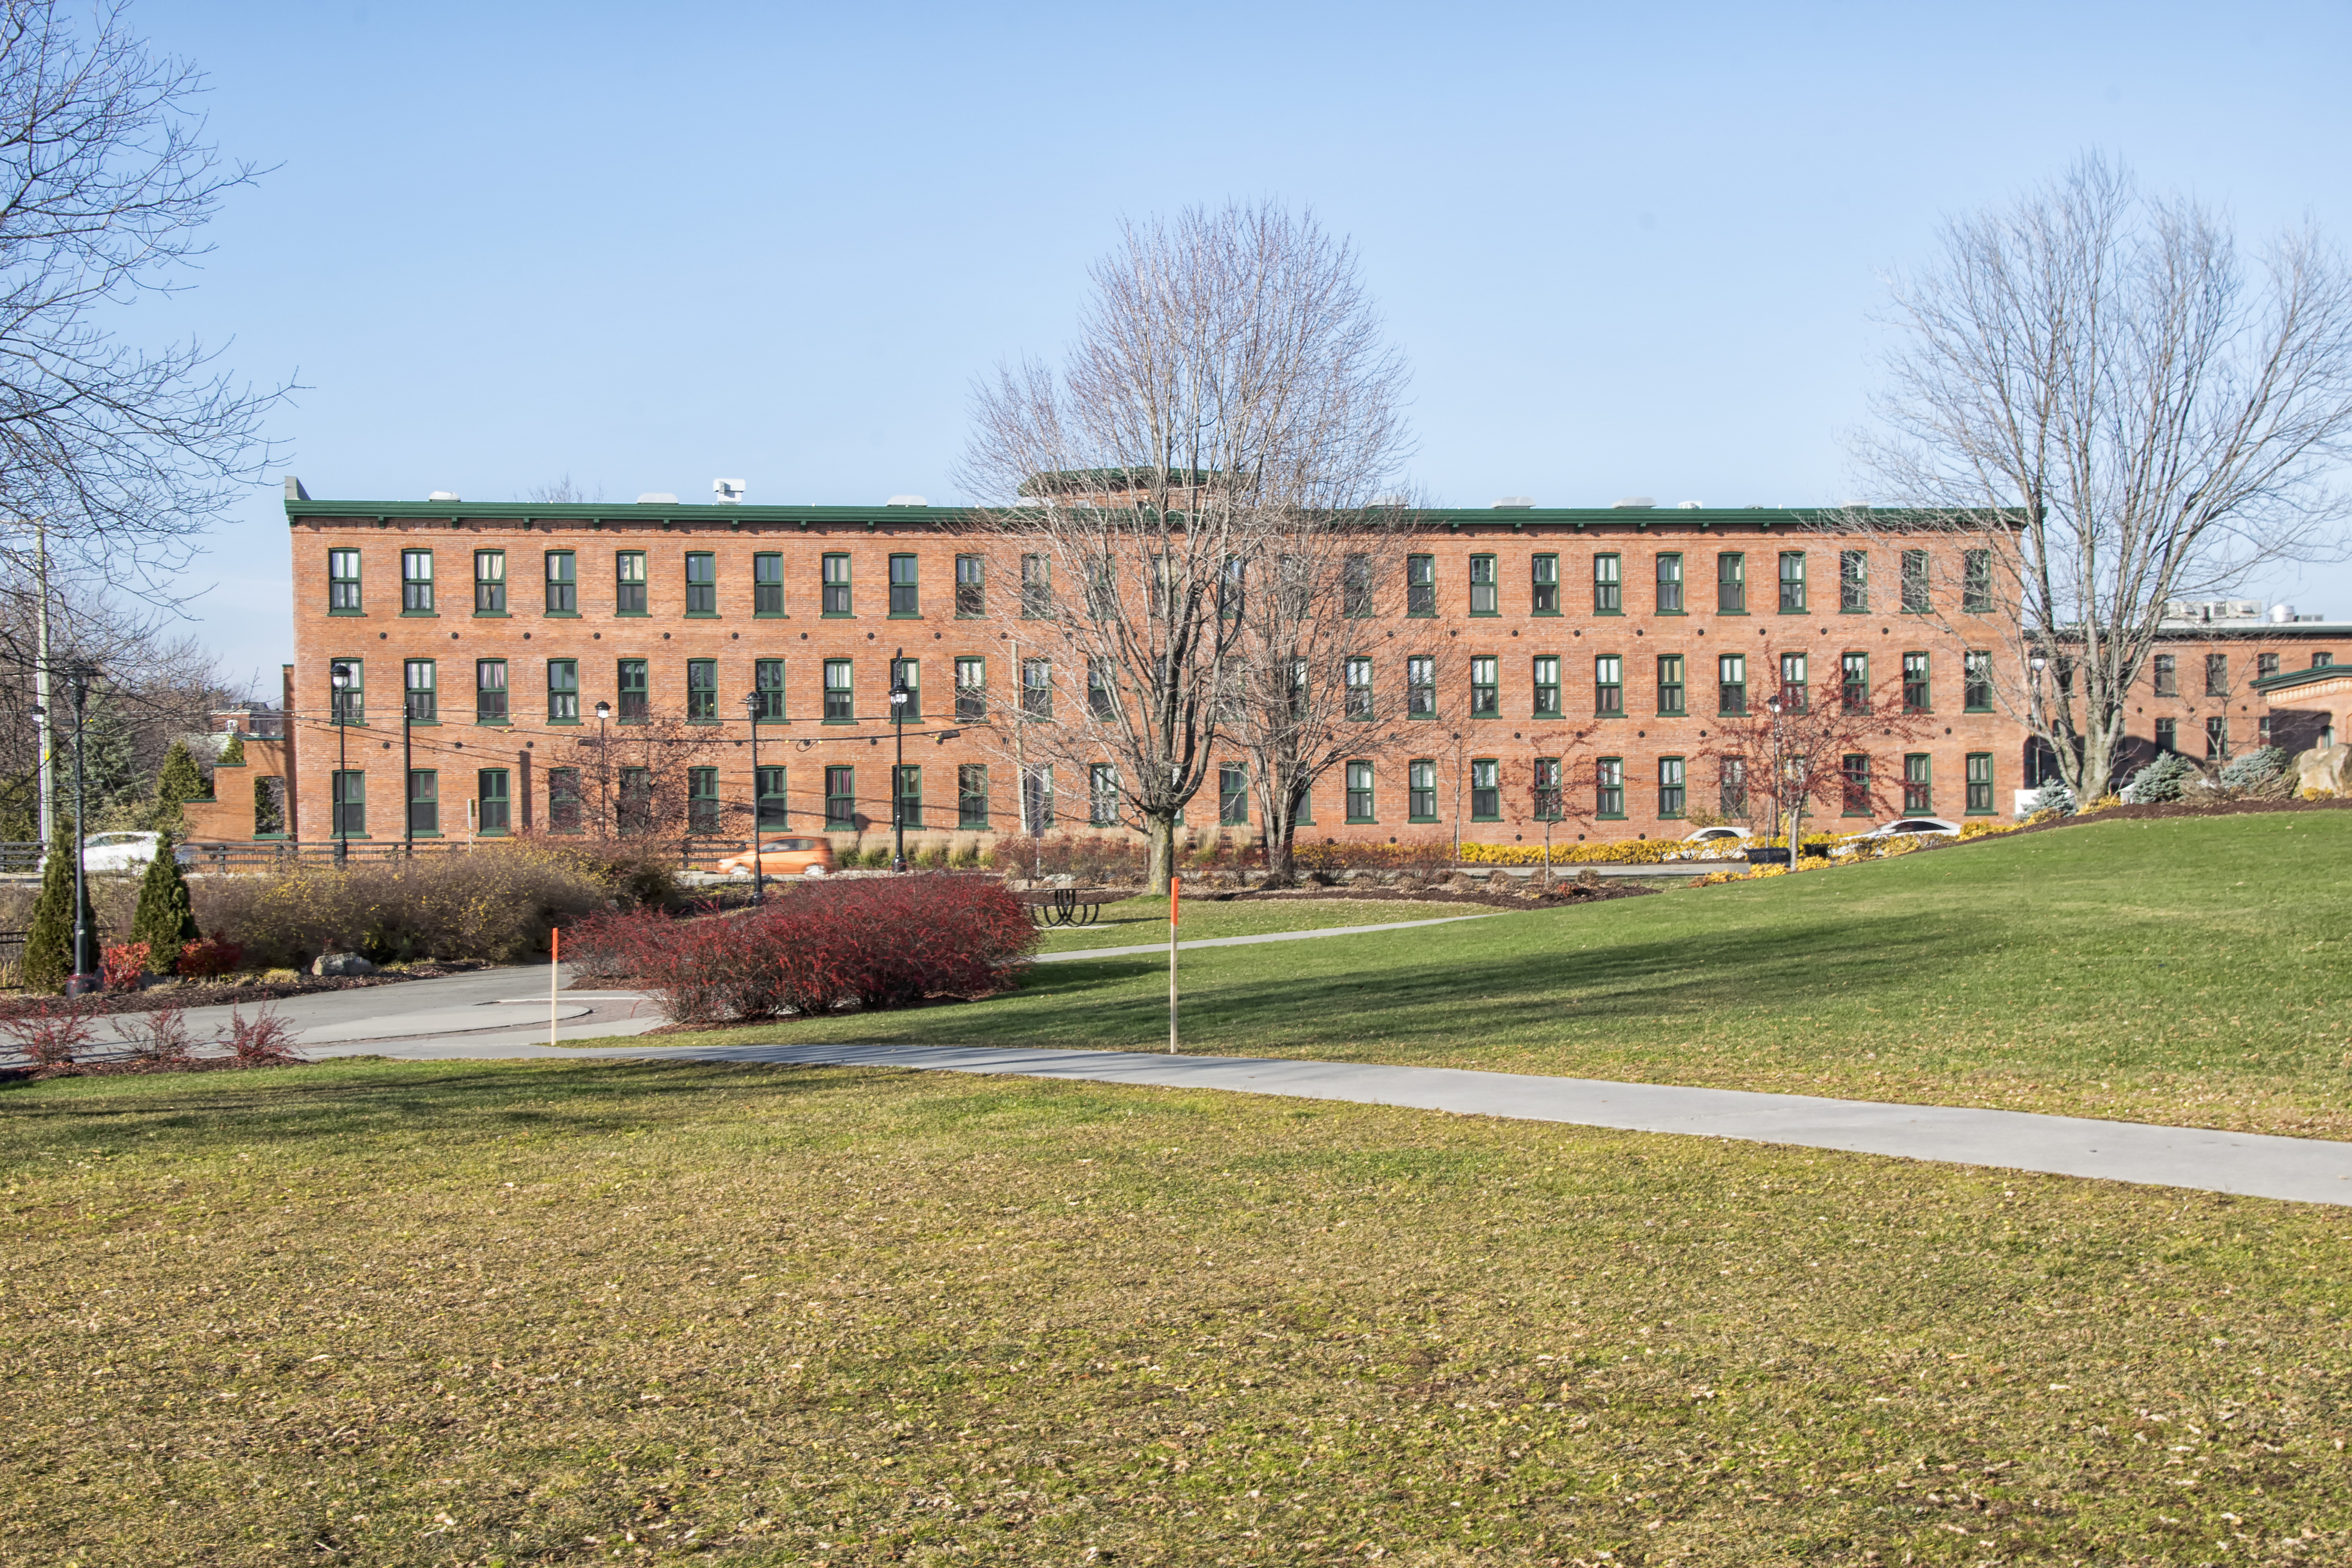
nature, architecture, building, chateau, palace, canada, university, school, campus, estate, quebec, sherbrooke, stately home